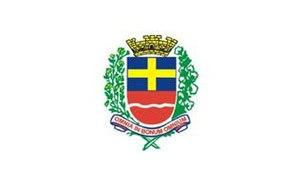
Santa Cruz do Rio Pardo est une municipalité brésilienne de l'État de São Paulo et la Microrégion d'Ourinhos.